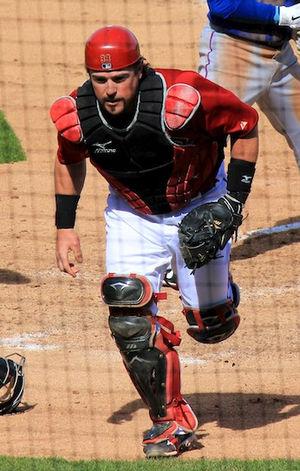
Konrad Albert Schmidt est un joueur de baseball évoluant à la position de receveur dans la Ligue majeure de baseball en 2010 et 2012.